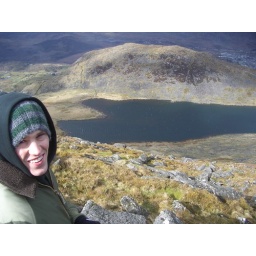
there was a lake nestled in between these two mountains that were back behind our b&amp;amp;b &amp;quot;cae du&amp;quot;